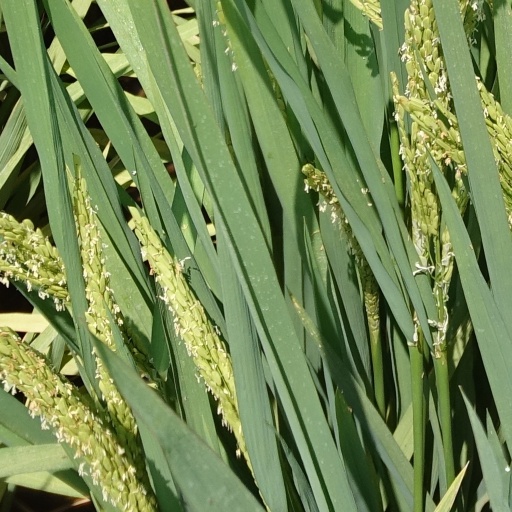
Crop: rice